Jean Gale

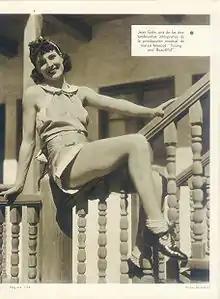
Jean Gale 1935

Jean Gale (September 13, 1912 – September 26, 1974) was an American vaudeville performer who also worked in films during the 1930s.